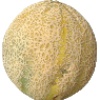
Label: Cantaloupe 2